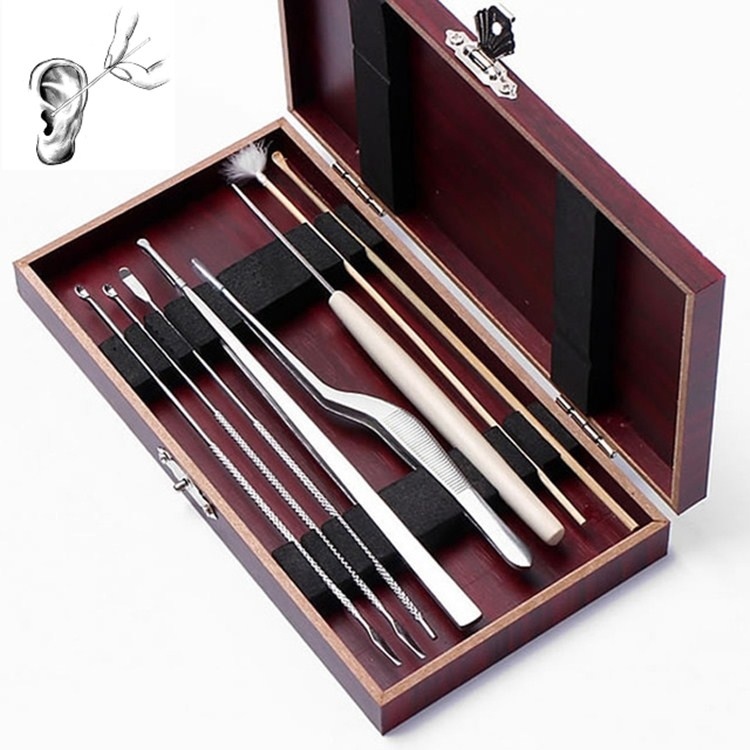
8-in-1 Wooden Box Ear Picking Tool Set
1. Material: stainless steel, bamboo, goose feather, plastic glue 2. Dimensions: 19x10x2.5 cm 3. The internal parts are polished twice, smooth and delicate, without hurting the ears 4. Packed in red grain wooden box, suitable for gifts for personal use 5. Application: Ear wax cleaning tool 6. Set includes: X1 bamboo ear spoon, X1 straight handle tweezers, X1 curved handle tweezers, X1 feather goblet, X1 long handle ear grill, X1 hollow ear spoon, X1 long handle ear spoon, X1 ear shaving knife
Brand: PMC Jewellery
Category: Health & Beauty > Personal Care > Ear Care